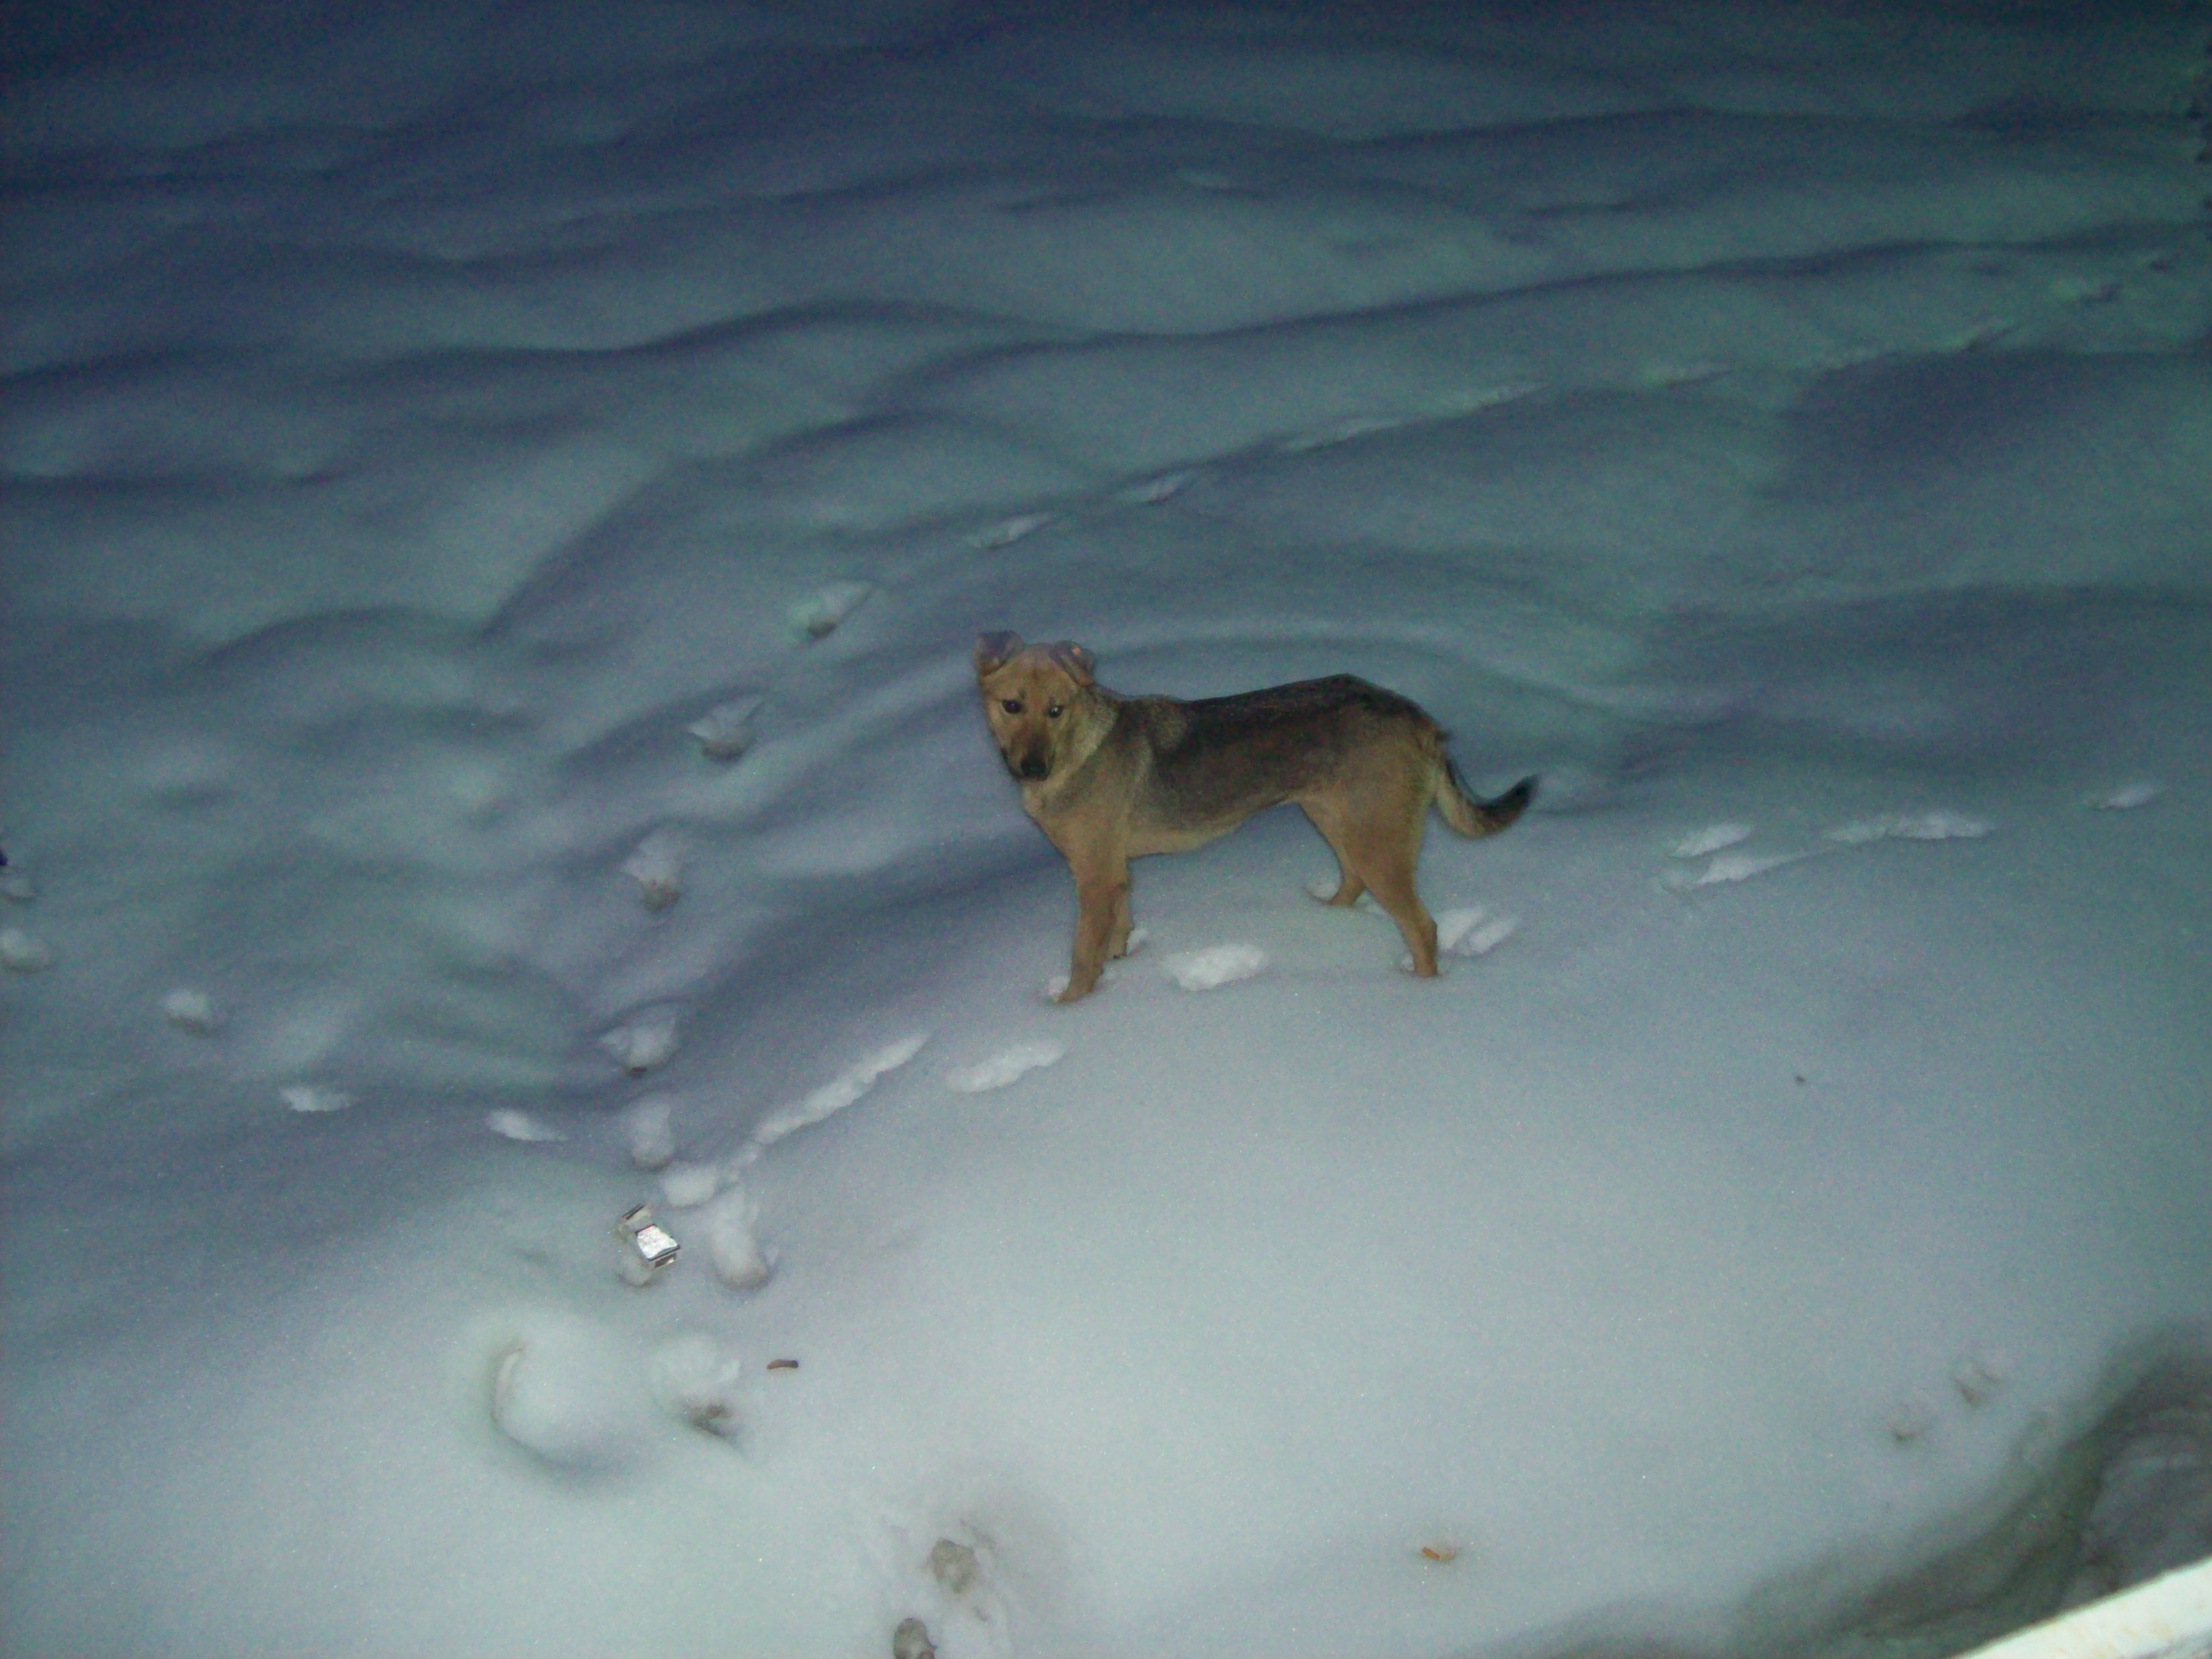
animal, background, animals, nature, winter, lemur, white, head, mammal, tiger, beautiful, wild, wildlife, cat, zoo, cage, enclosure, portrait, cute, park, domestic, face, field, scene, funny, fauna, dog like mammal, snow, ice, tail, freezing, carnivoran